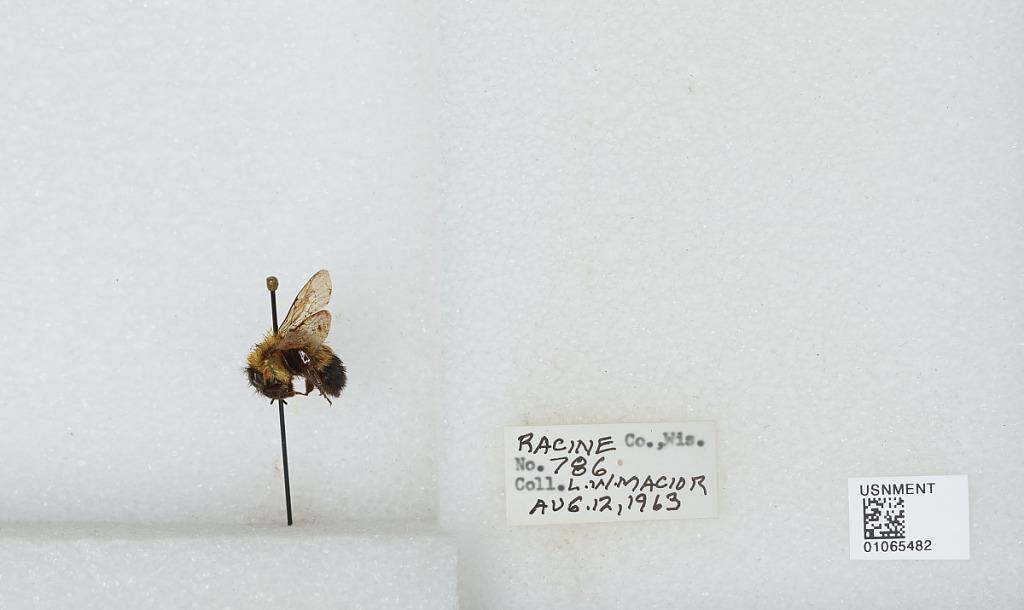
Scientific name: Bombus (Bombus) affinis Cresson
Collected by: L. Macior
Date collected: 1963-8-12
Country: United States
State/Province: Wisconsin
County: Racine
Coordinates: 42.78, -87.76